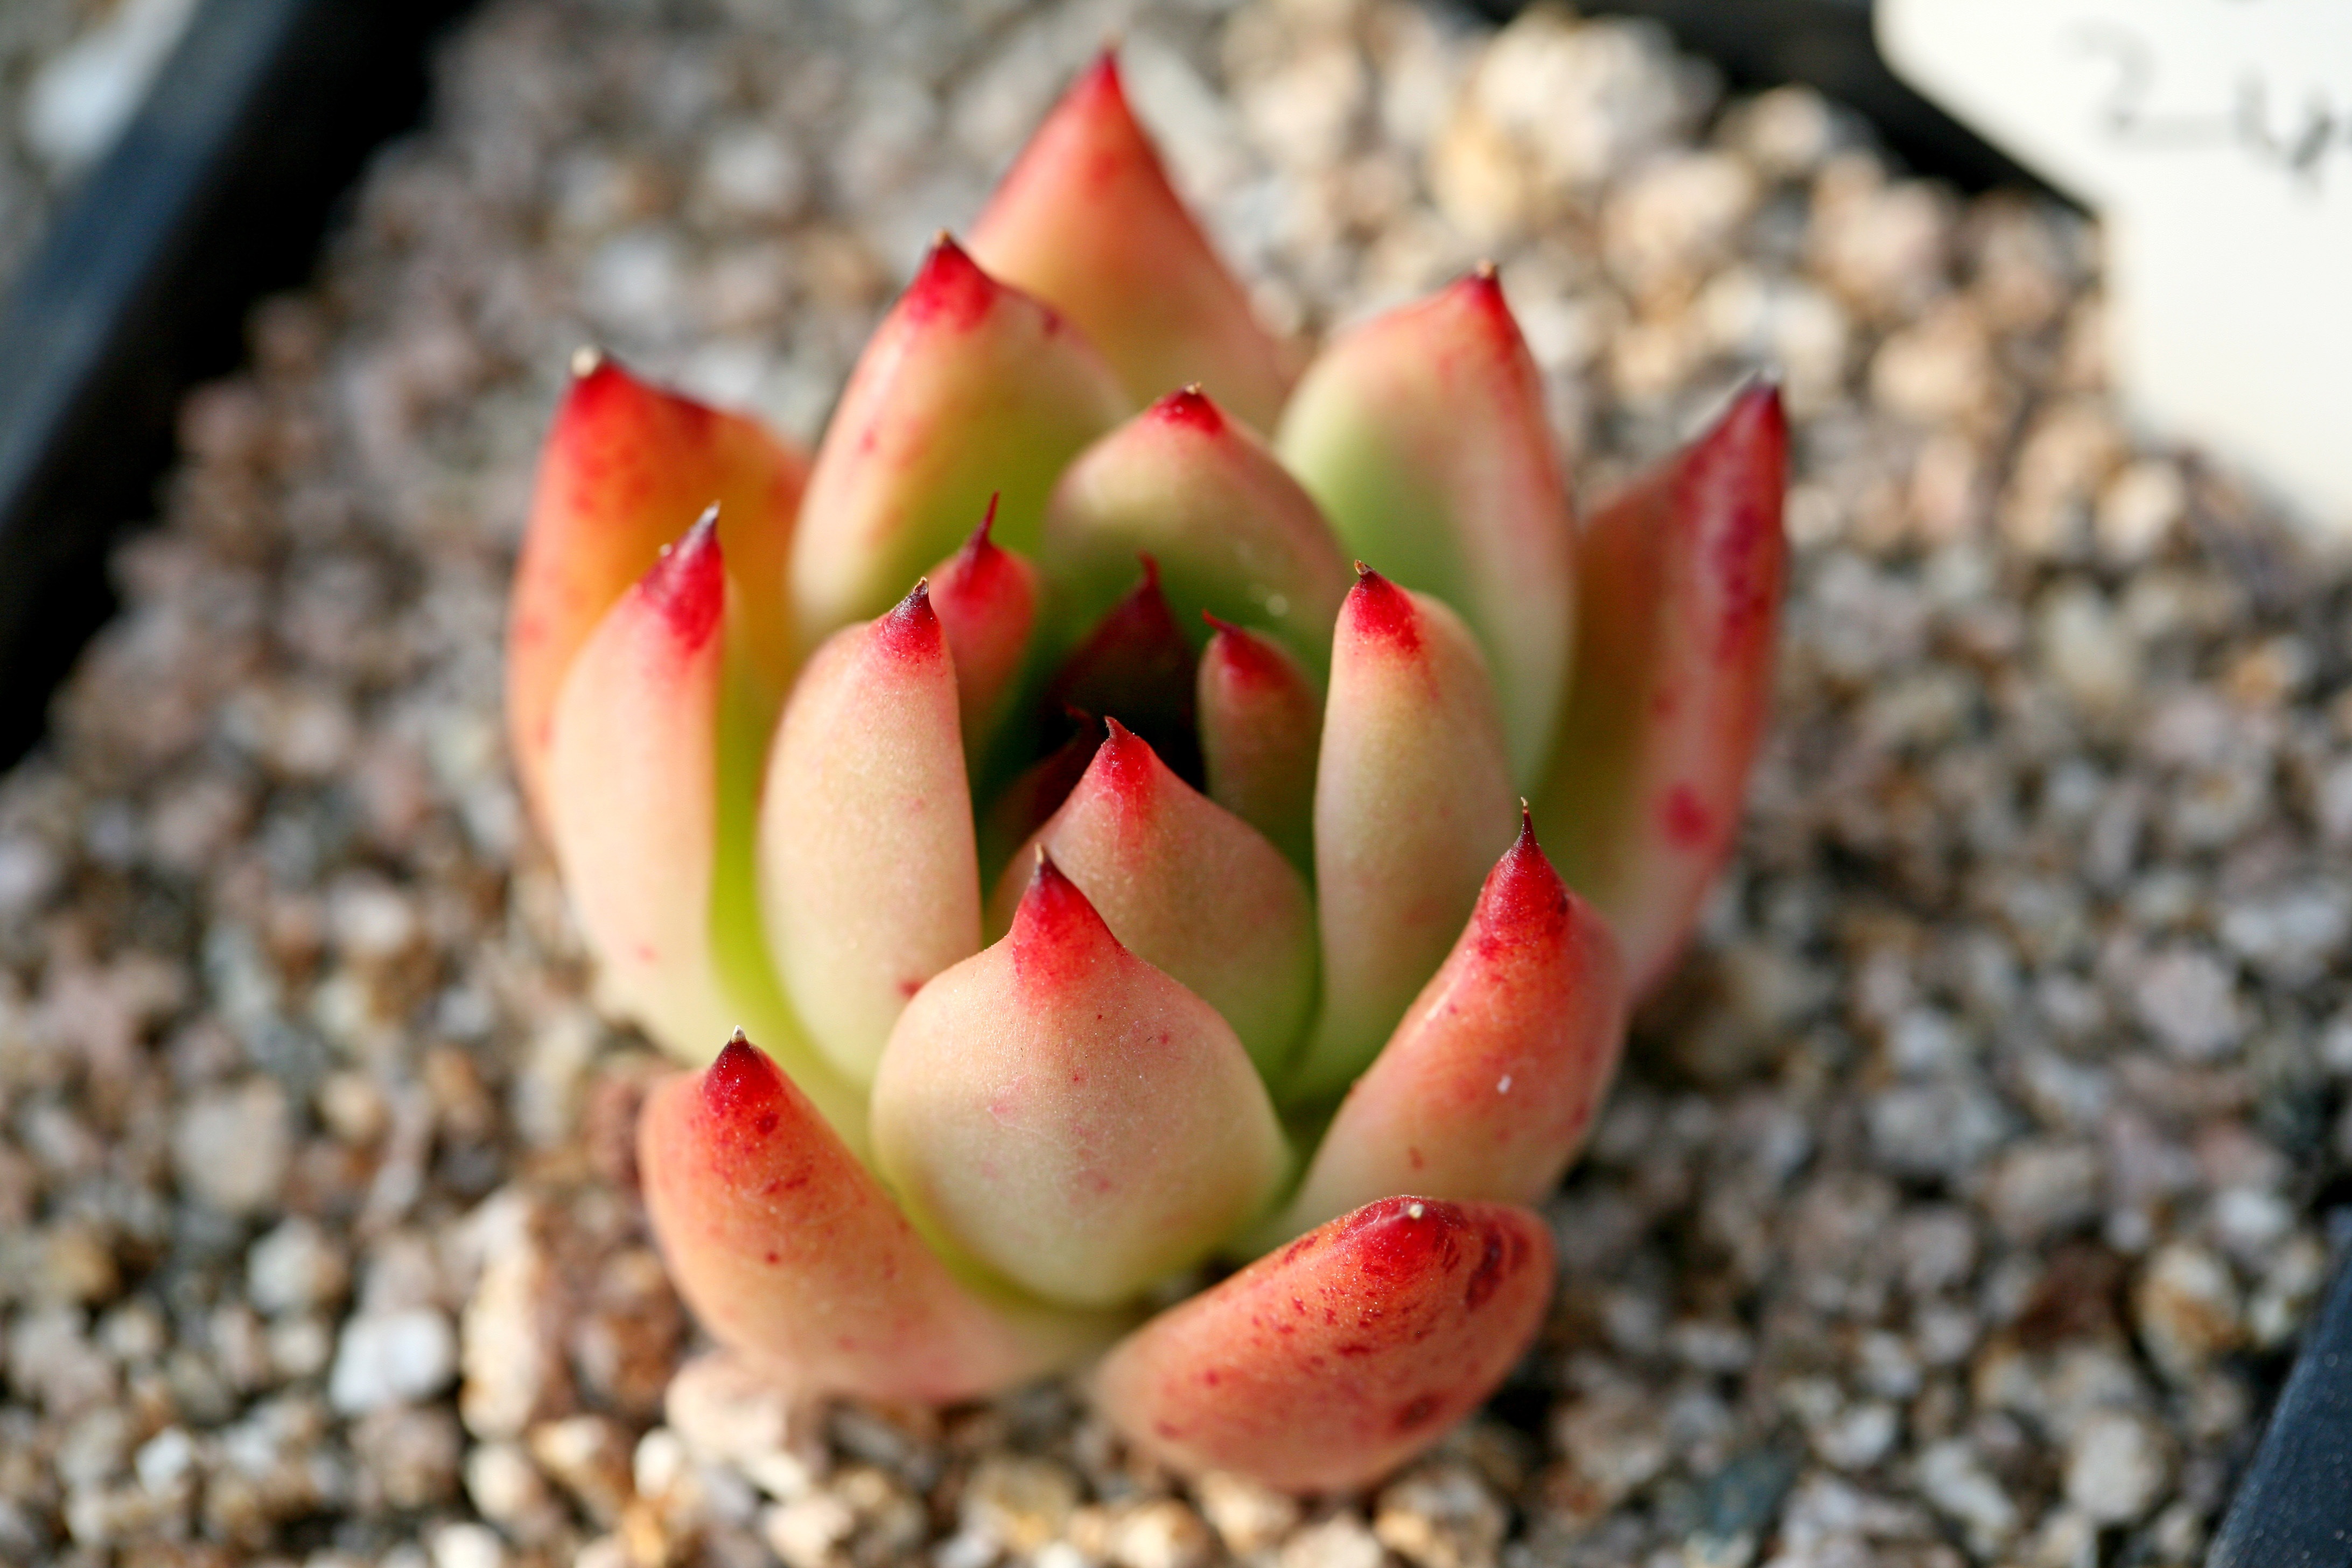
nature, cactus, plant, fruit, flower, petal, food, produce, succulent, garden, flora, greenhouse, potted plant, plants, flowers, makro, botanical garden, macro photography, flowering plant, affix, a flower garden, a fleshy plant, fleshy in this, mini potted, land plant